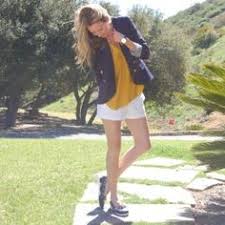
Label: Boat